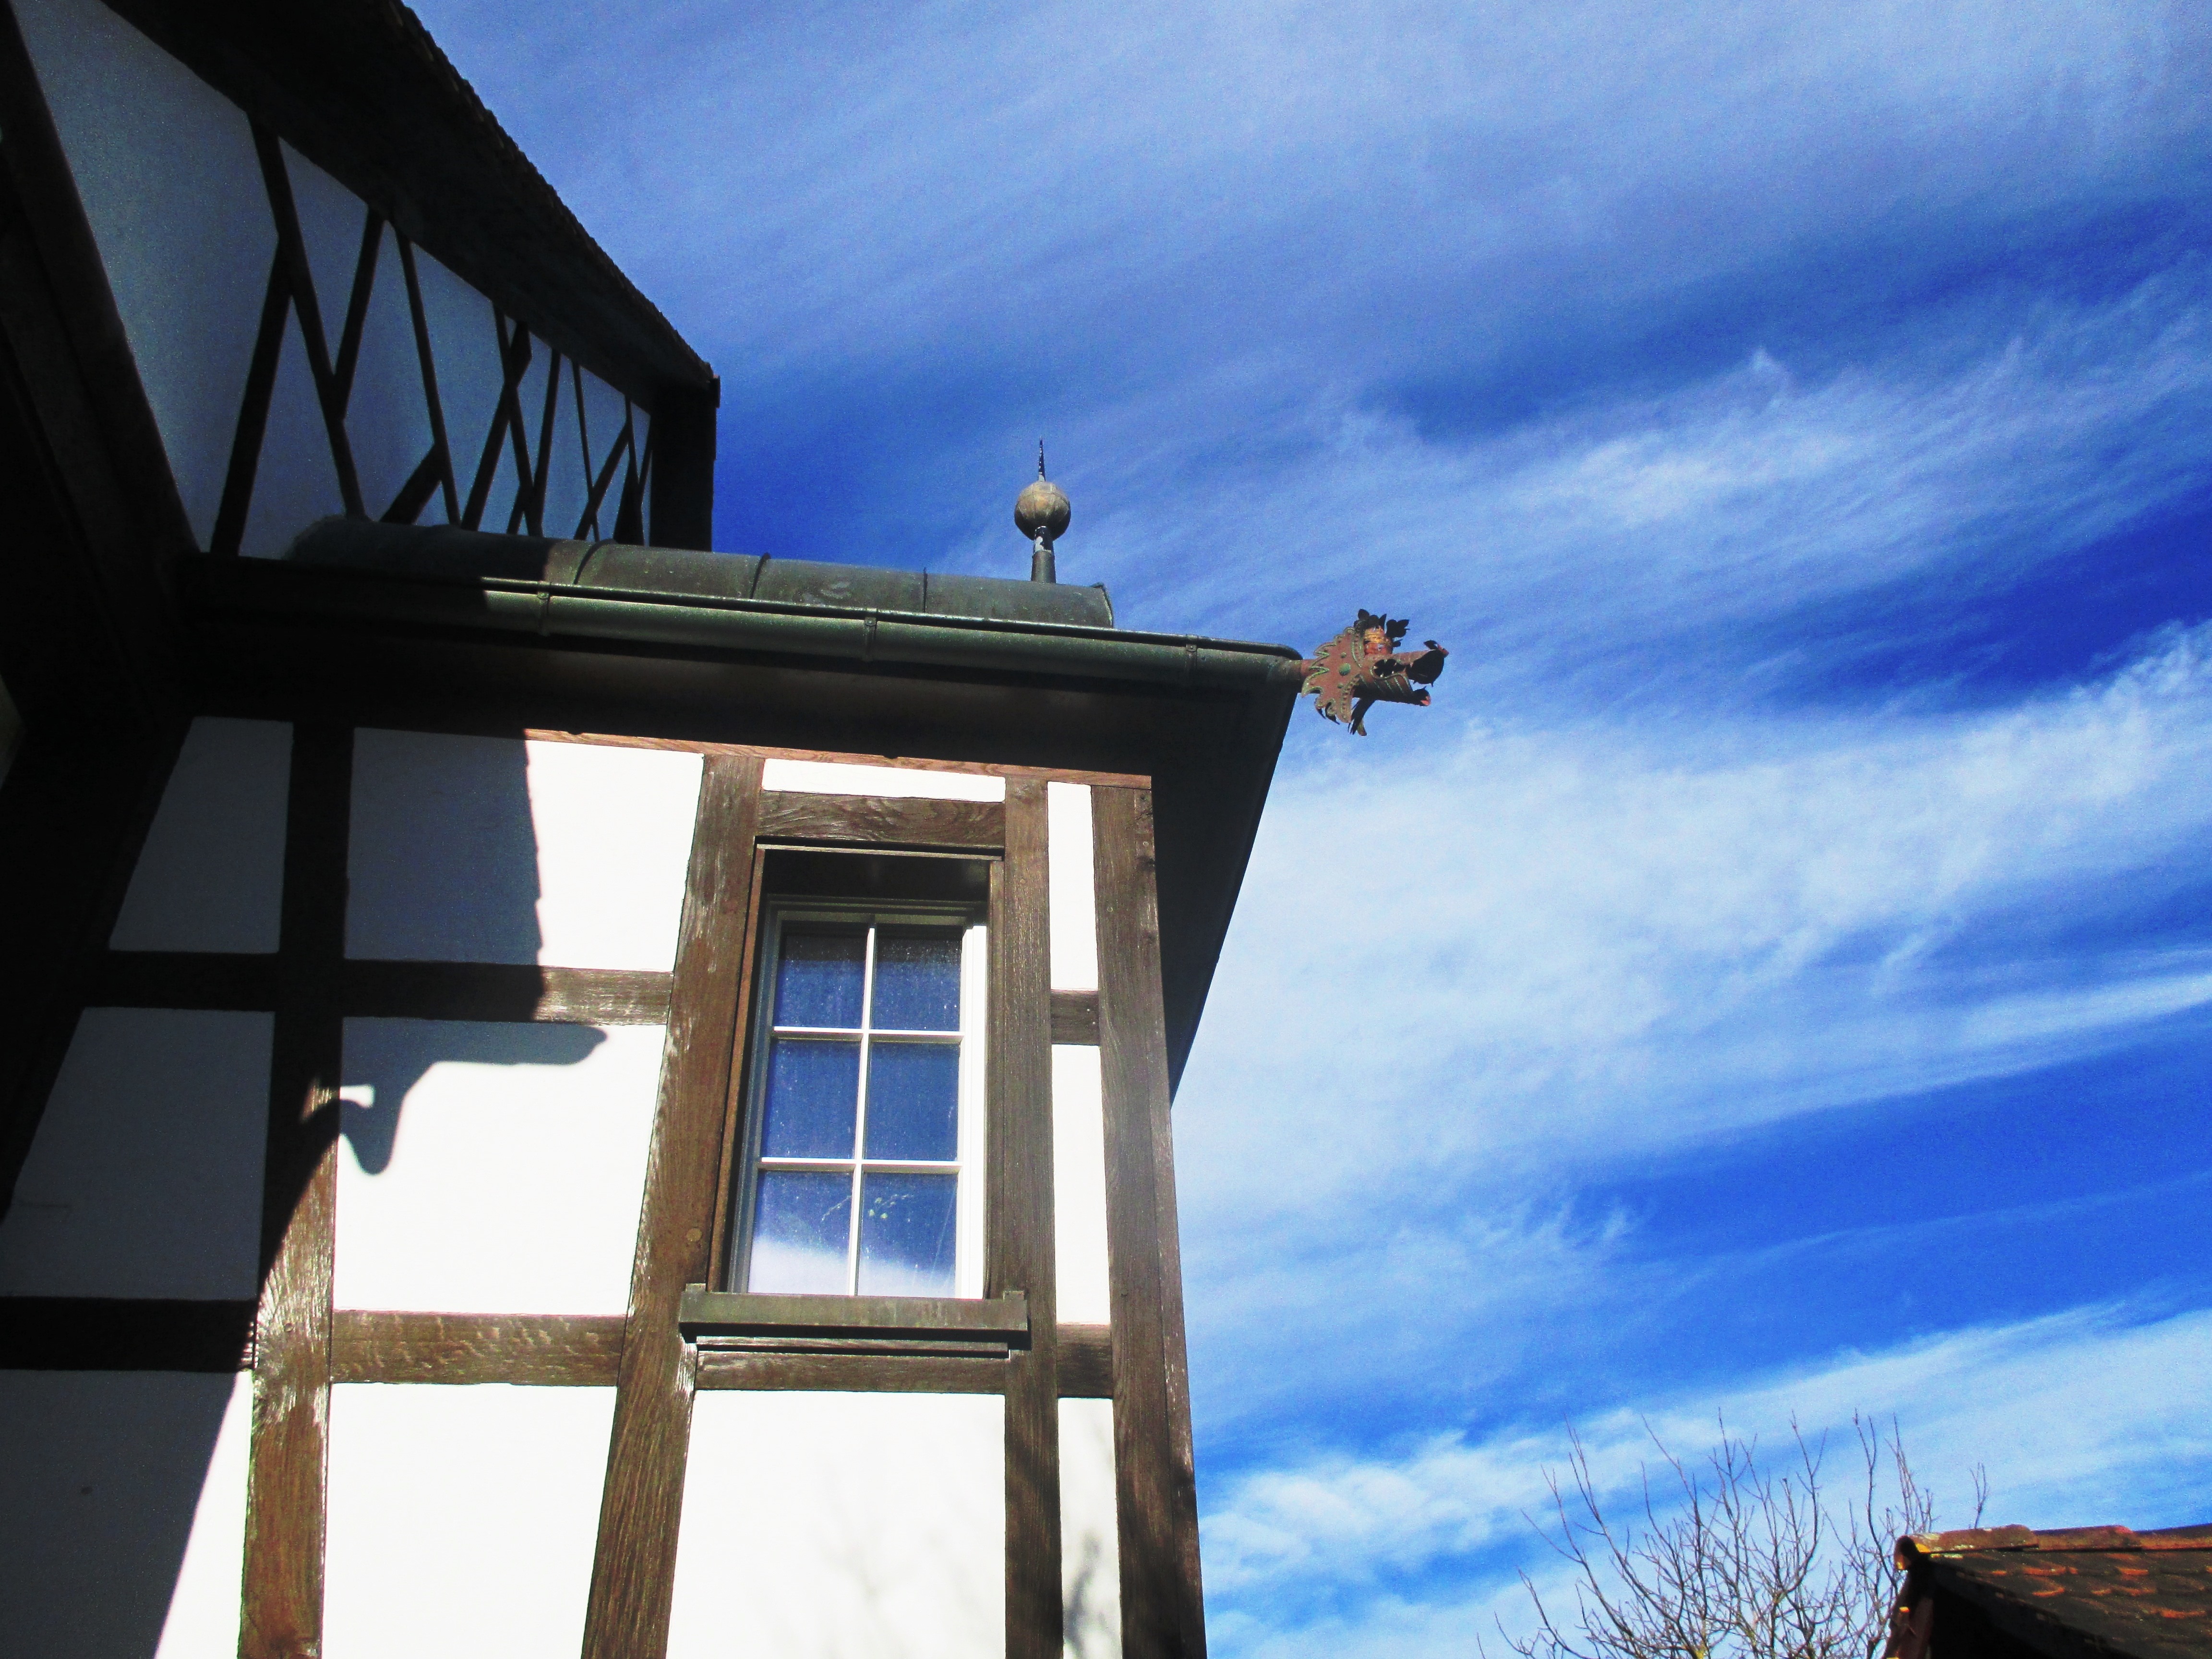
cloud, architecture, sky, house, sunlight, window, roof, tower, facade, blue, lighting, clouds, switzerland, mood, february, truss, thurgau, gottlieben, part of the building